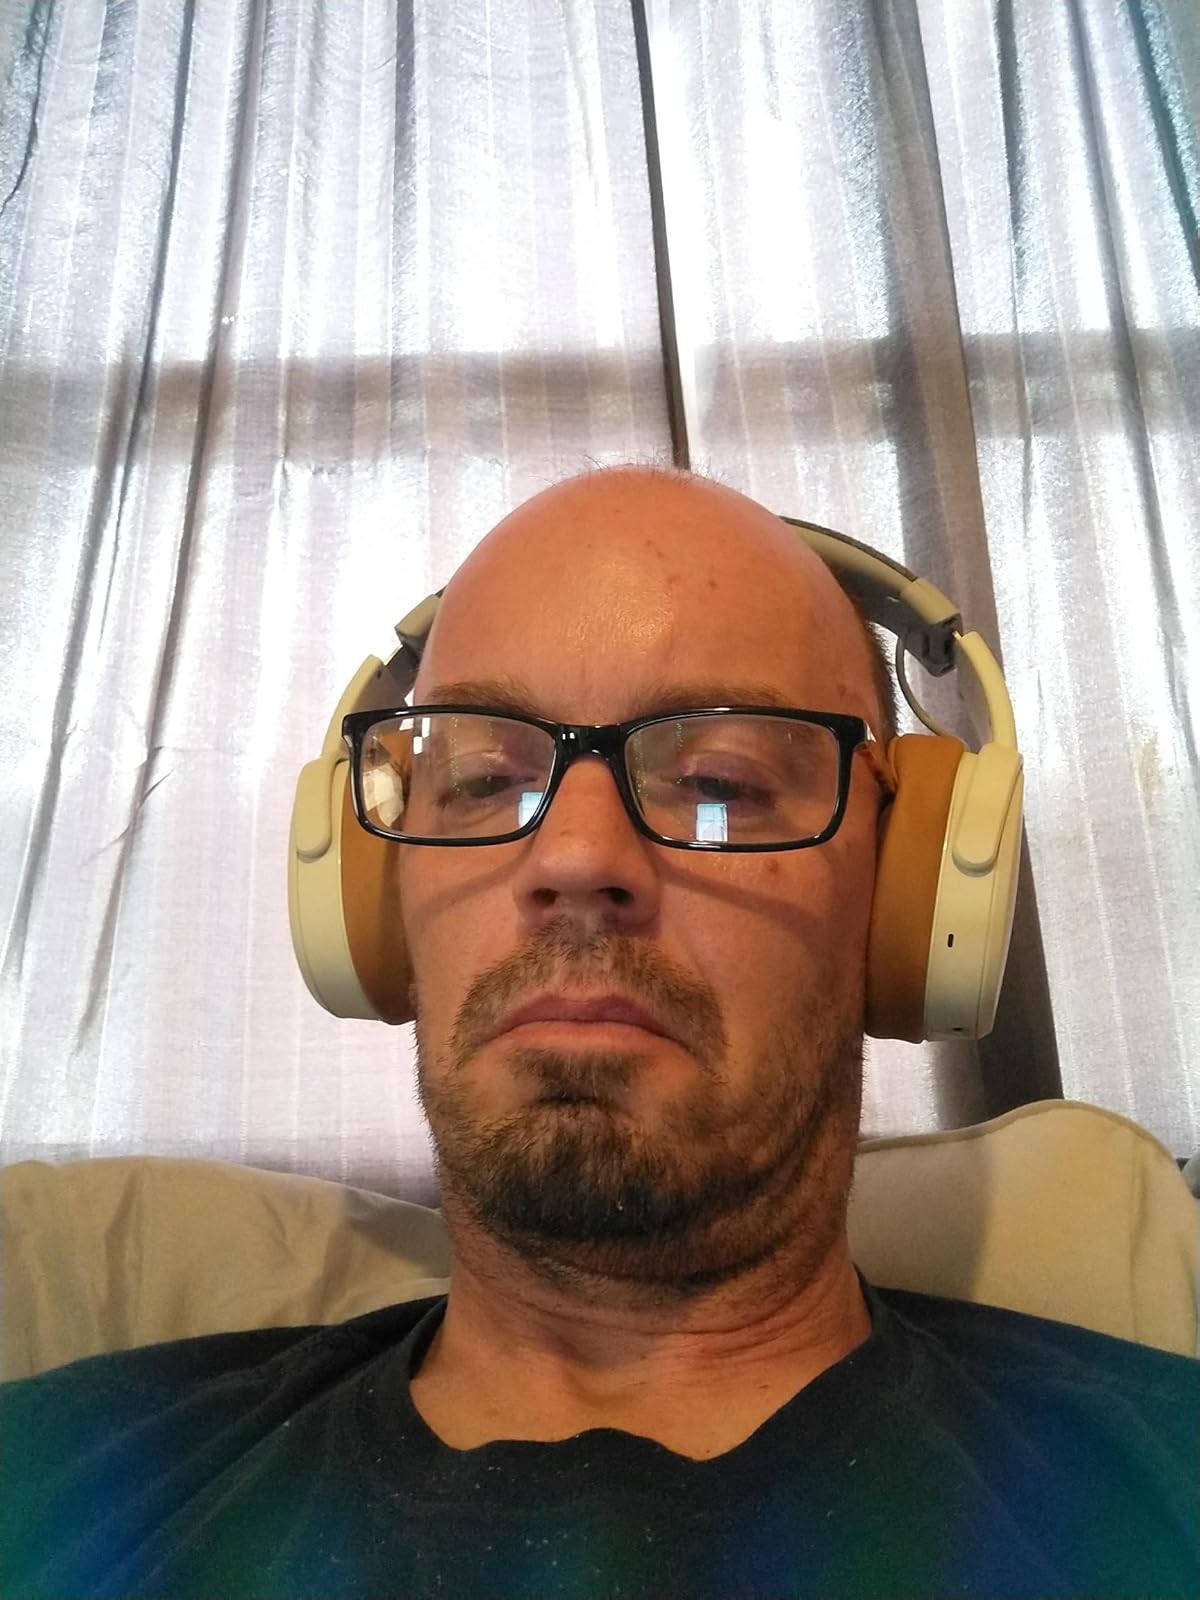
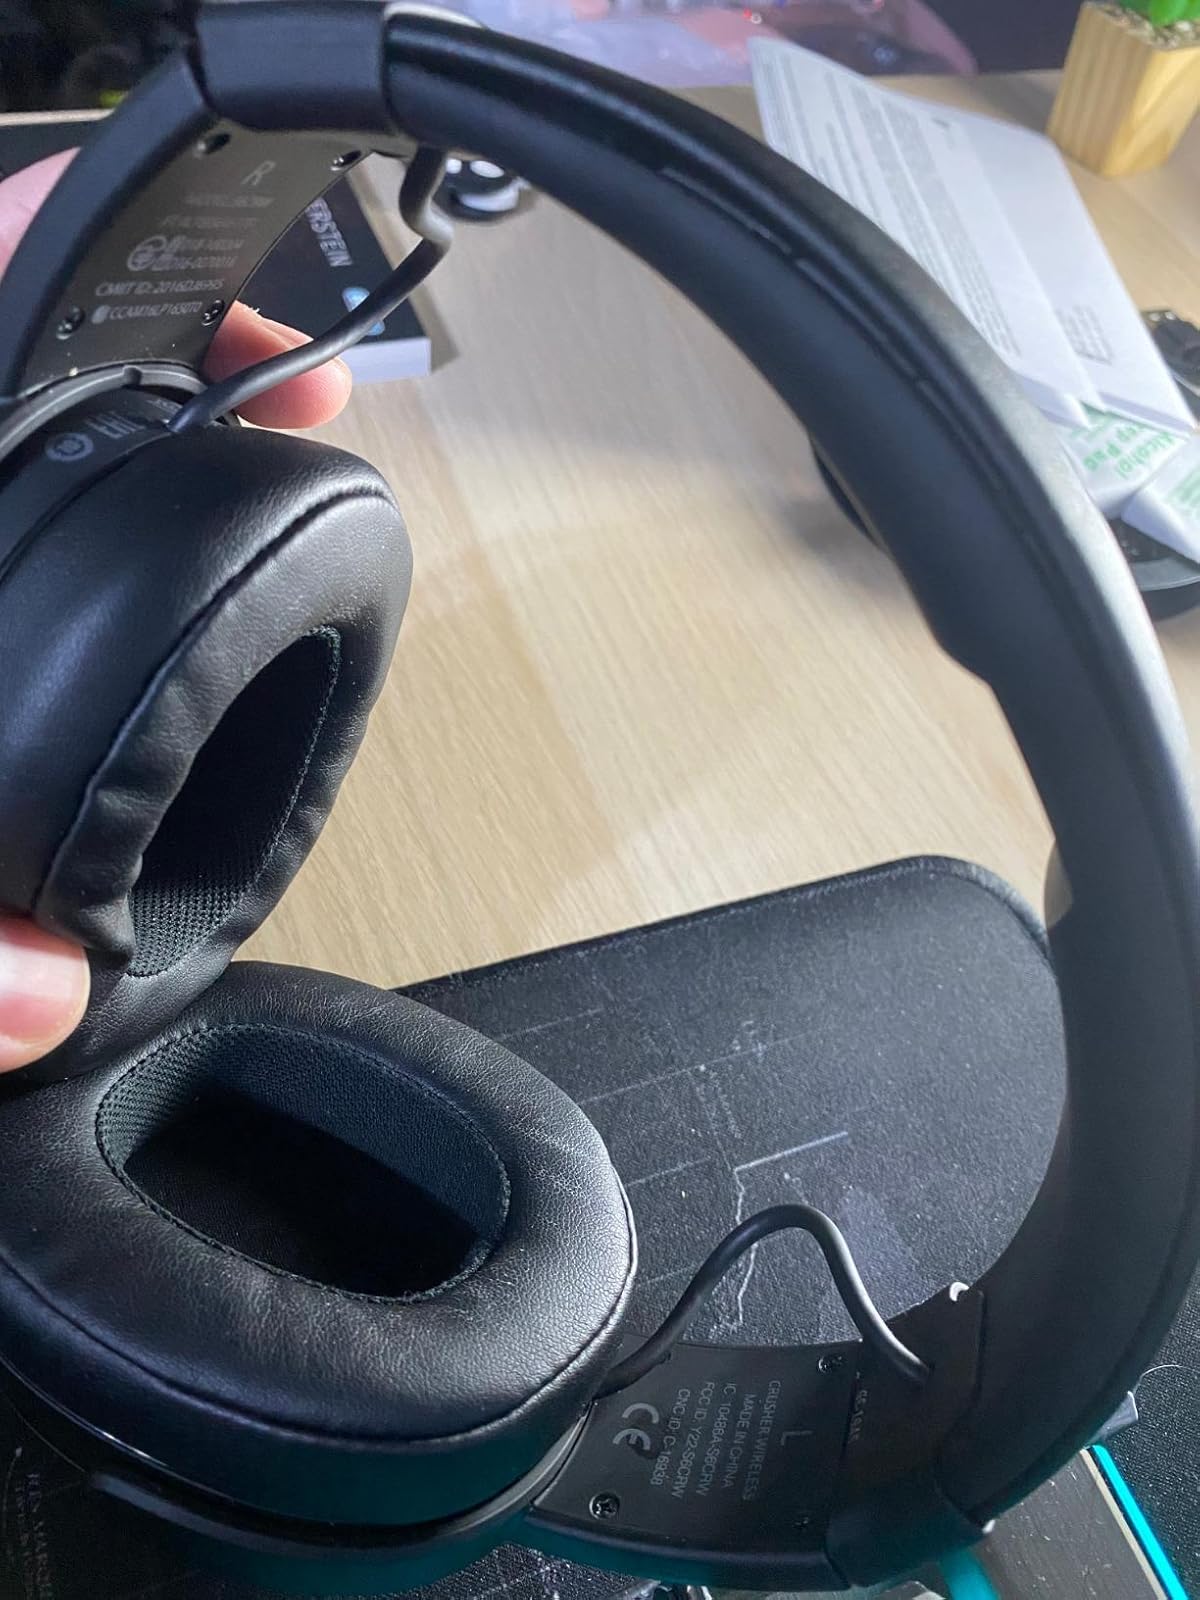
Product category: headphones
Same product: no